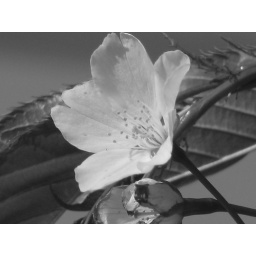
flower in black and white